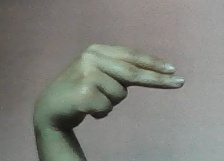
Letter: ain